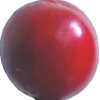
Label: cherry_wax_red